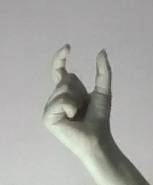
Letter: nun